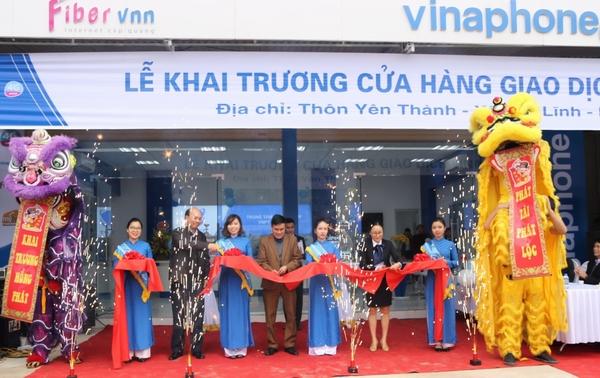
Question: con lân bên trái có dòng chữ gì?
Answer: khai trương hồng phát